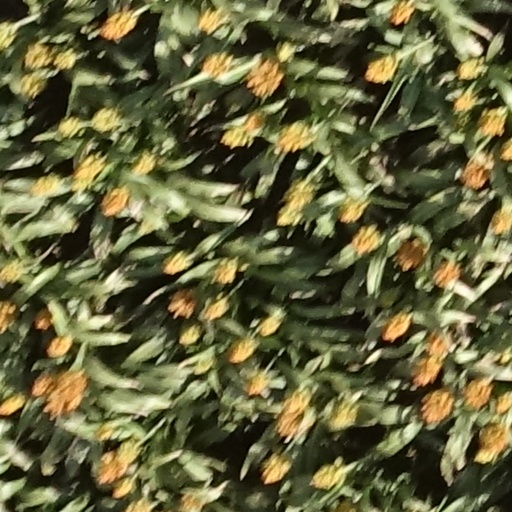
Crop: sorghum